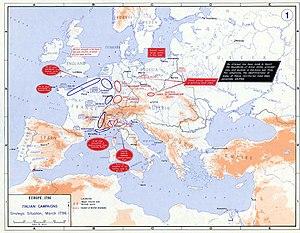
La Première Coalition est une alliance formée entre 1792 et 1797 par les puissances européennes contre le royaume de France puis contre la République française.
La première campagne d’Italie est une campagne militaire menée par le général français Napoléon Bonaparte en Italie du Nord et sur le territoire autrichien du 24 mars 1796 au 7 avril 1797. Pendant un an, elle oppose principalement l'armée d'Italie de la République française aux forces de l'Empire d'Autriche et du Royaume de Sardaigne. Avec la guerre du Roussillon, le siège de Toulon et les actions en Corse, elle fait partie du théâtre méridional de la guerre de la Première Coalition.